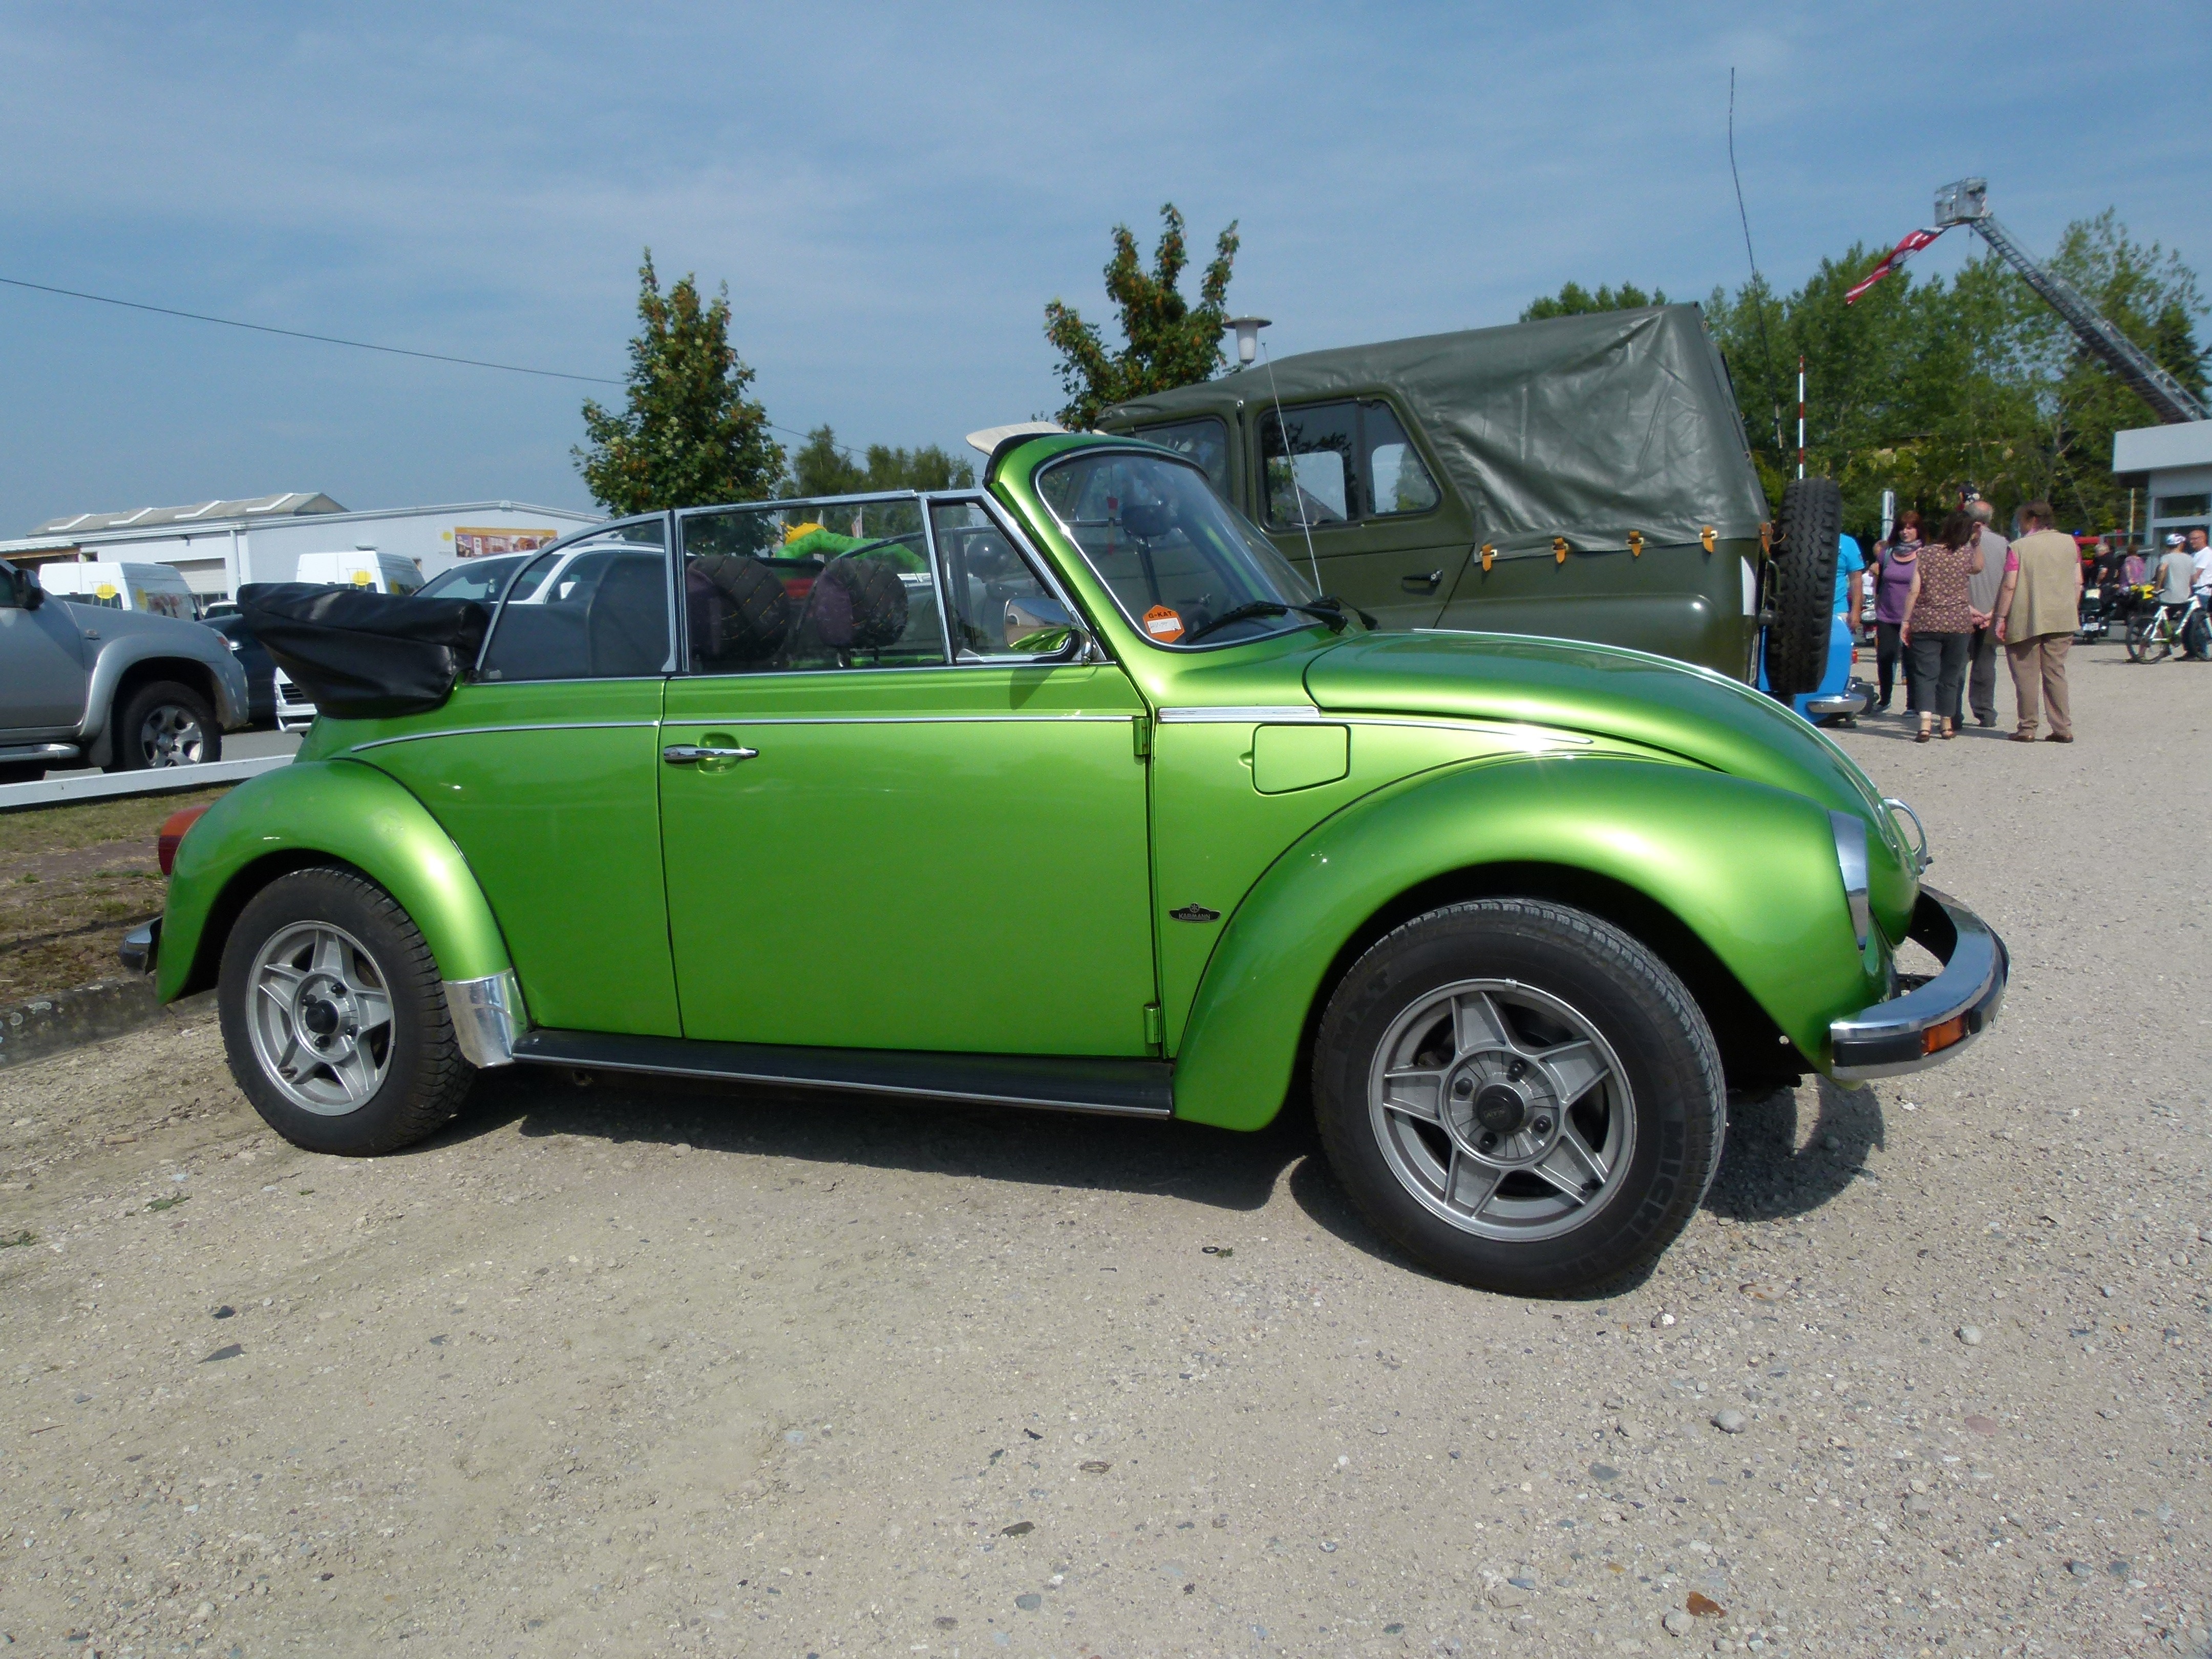
car, wheel, automobile, vw, vehicle, classic car, motor vehicle, vw beetle, oldtimer, classic, vehicles, antique car, city car, volkswagen beetle, automotive exterior, compact car, automotive design, subcompact car, automotive wheel system